Puddling (metallurgy)

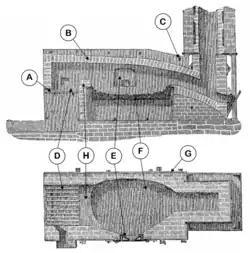
Vertical and horizontal cross-sections of a single puddling furnace. A. Fireplace grate; B. Firebricks; C. Cross binders; D. Fireplace; E. Work door; F. Hearth; G. Cast iron retaining plates; H. Bridge wall

The puddling furnace is a metalmaking technology used to create wrought iron or steel from the pig iron produced in a blast furnace. The furnace is constructed to pull the hot air over the iron without the fuel coming into direct contact with the iron, a system generally known as a reverberatory furnace or open hearth furnace. The major advantage of this system is keeping the impurities of the fuel separated from the charge.